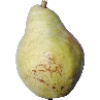
Label: pear_williams